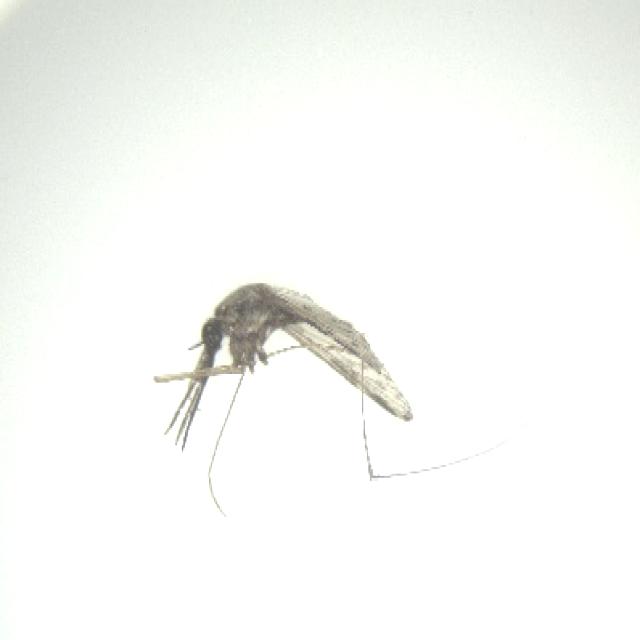
Species: anopheles_sinensis